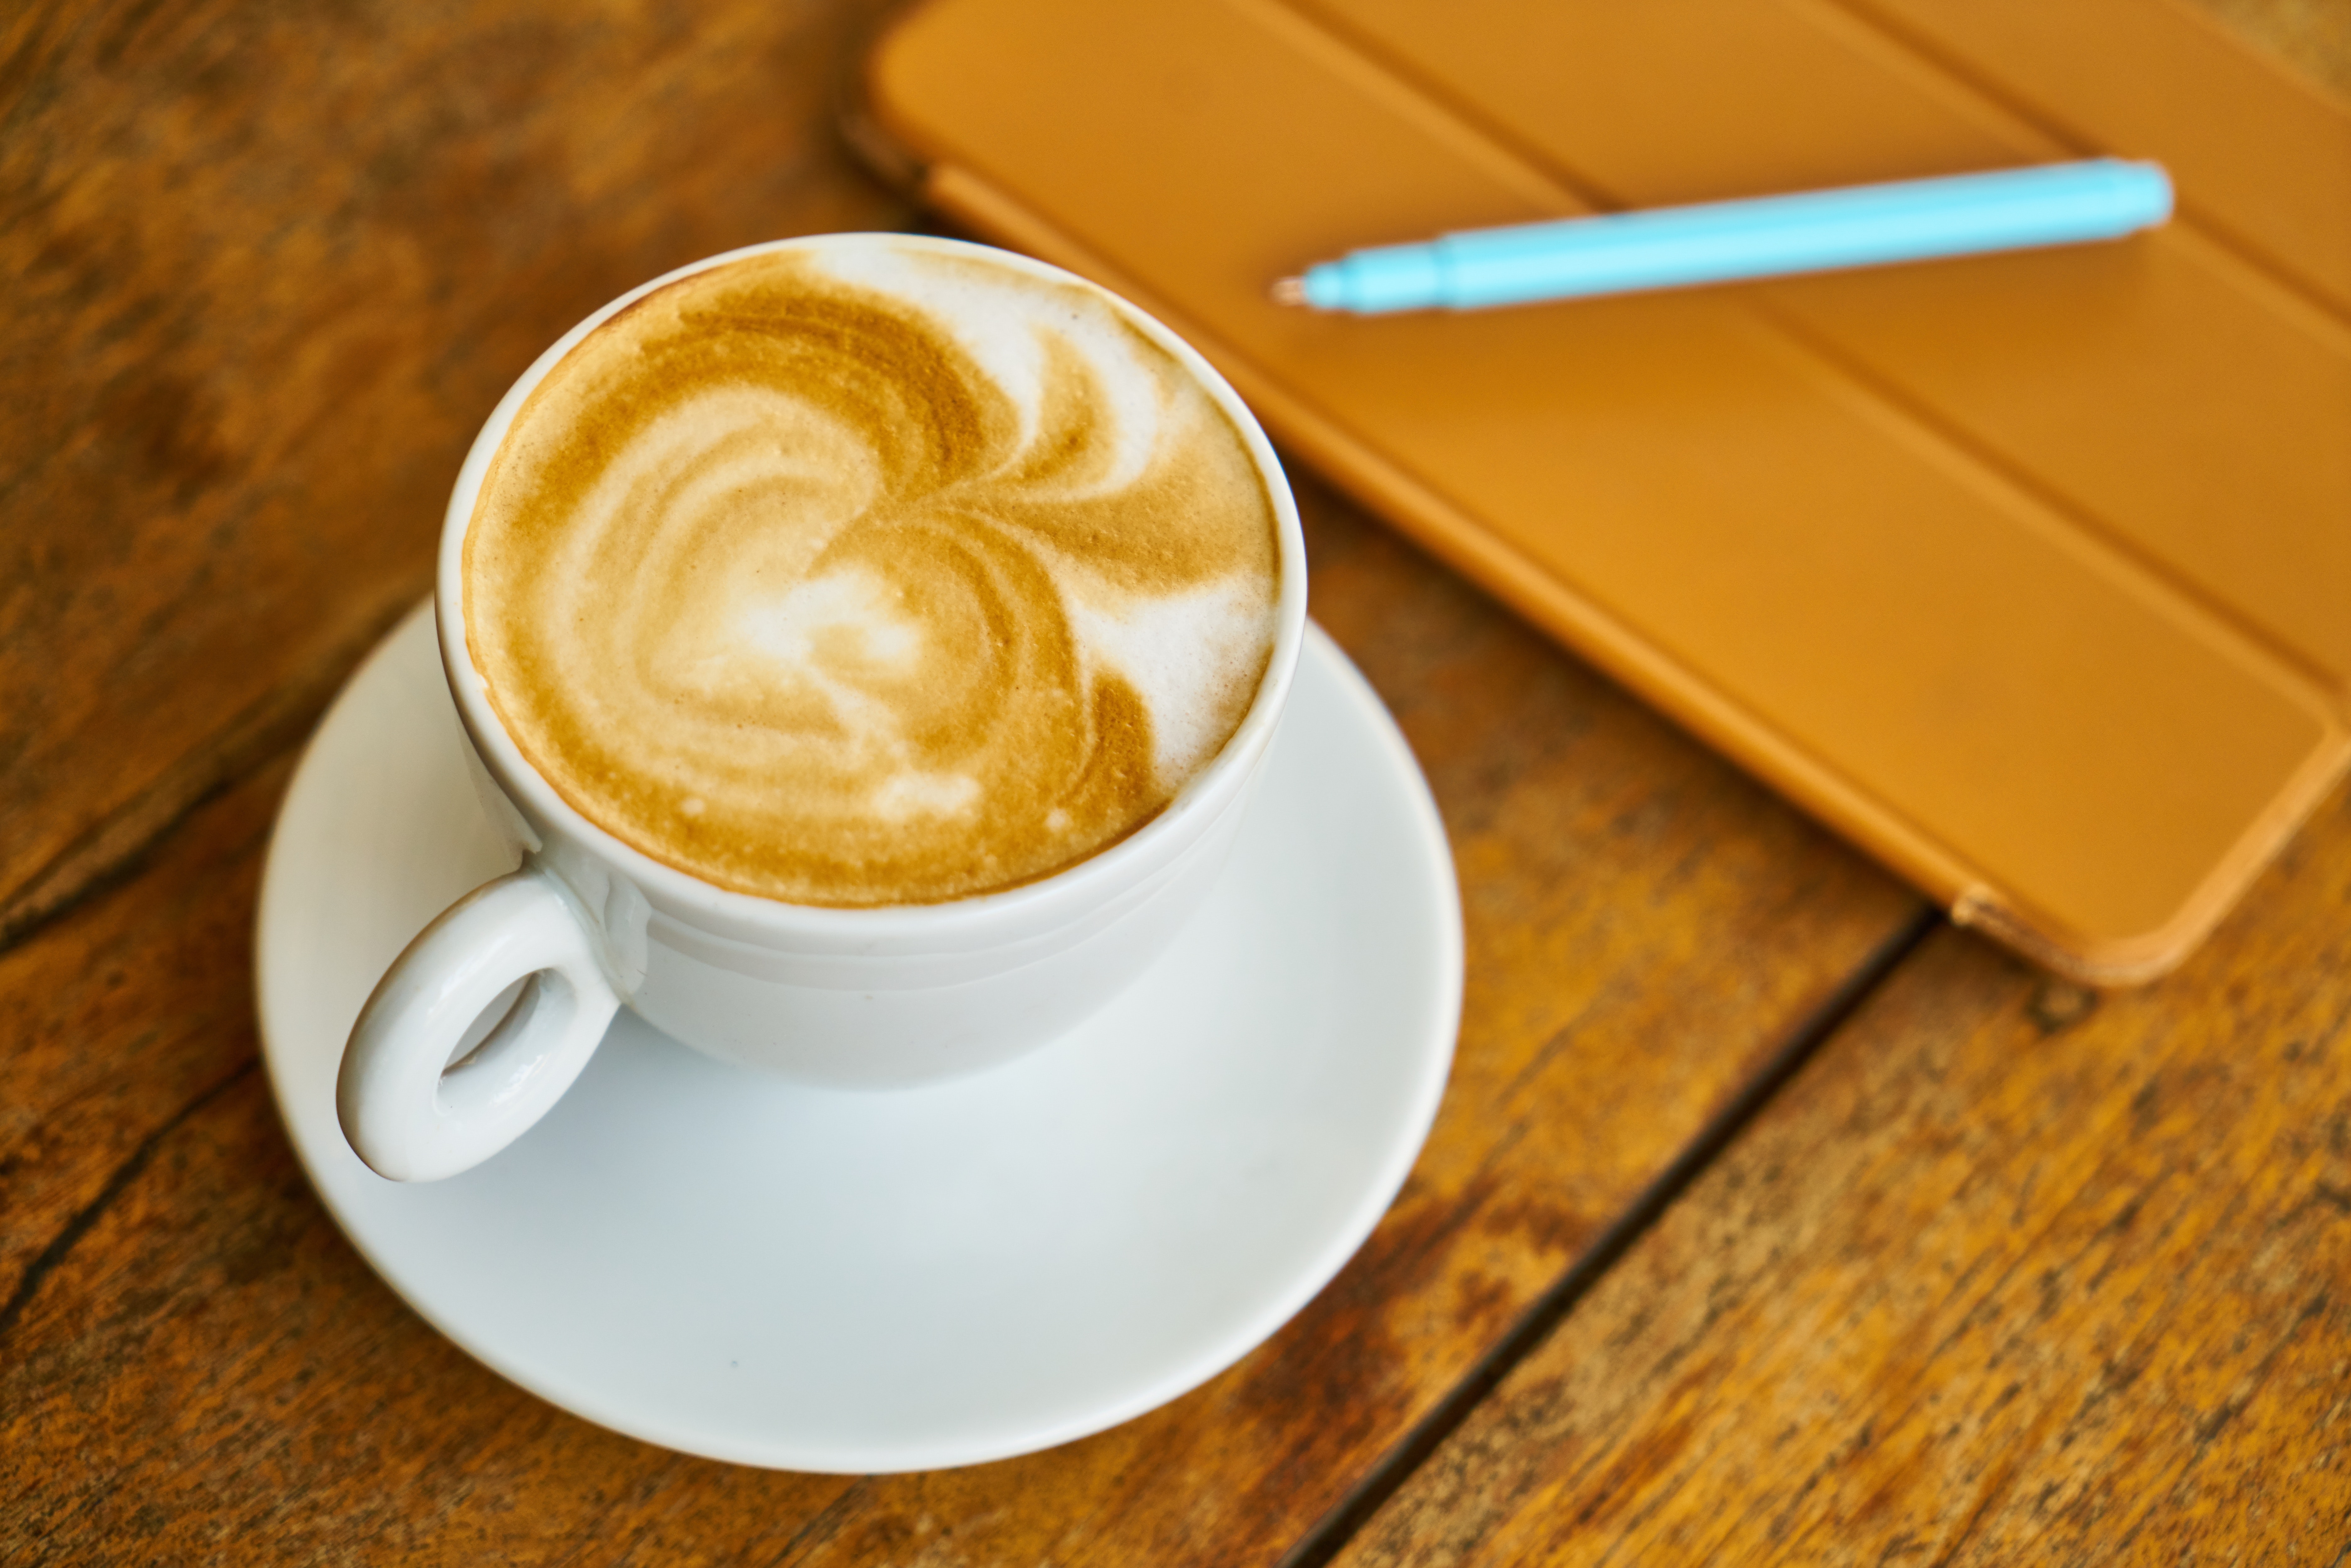
caff macchiato, flat white, cup, latte, cafe au lait, wiener melange, cortado, coffee, coffee milk, coffee cup, espresso, cappuccino, white coffee, ristretto, caffeine, drink, cuban espresso, food, ipoh white coffee, cafe, Single origin coffee, mocaccino, serveware, Java coffee, ingredient, saucer, caff americano, tableware, sweetness, salep, instant coffee, drinkware, cuisine, non alcoholic beverage, Espressino, latte macchiato, marocchino, dish